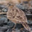
Label: bird